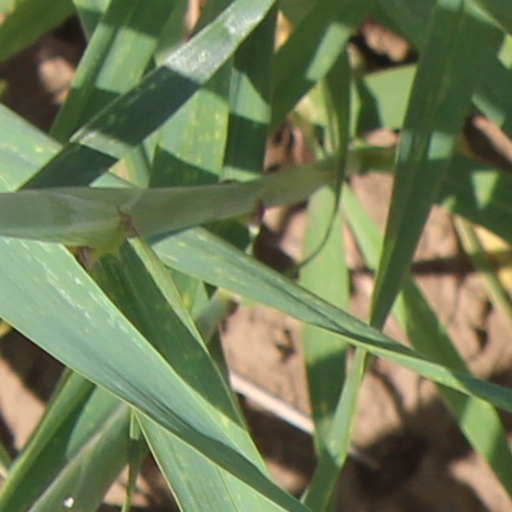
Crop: wheat